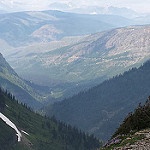
Scene: Outdoor